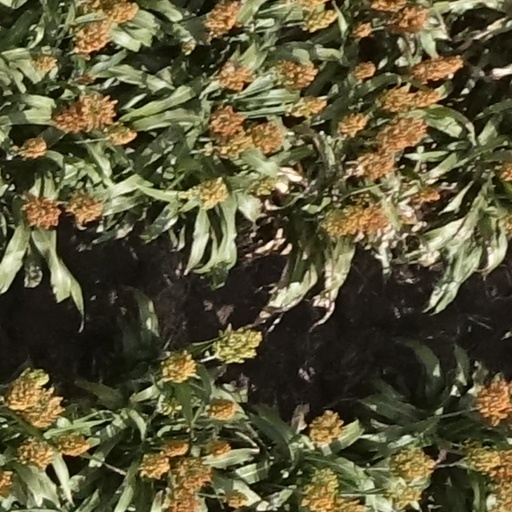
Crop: sorghum